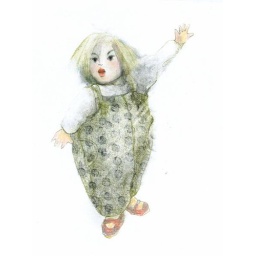
sketch, little girl in a green overall